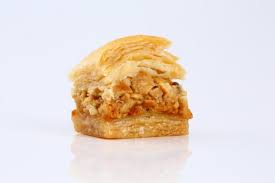
Yemek: baklava